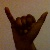
The image shows a hand gesture representing the letter 'Y' in Indian Sign Language.